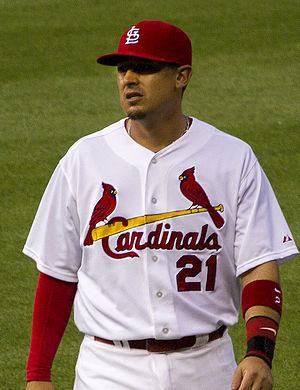
Allen Thomas Craig est un voltigeur des Red Sox de Boston de la Ligue majeure de baseball.